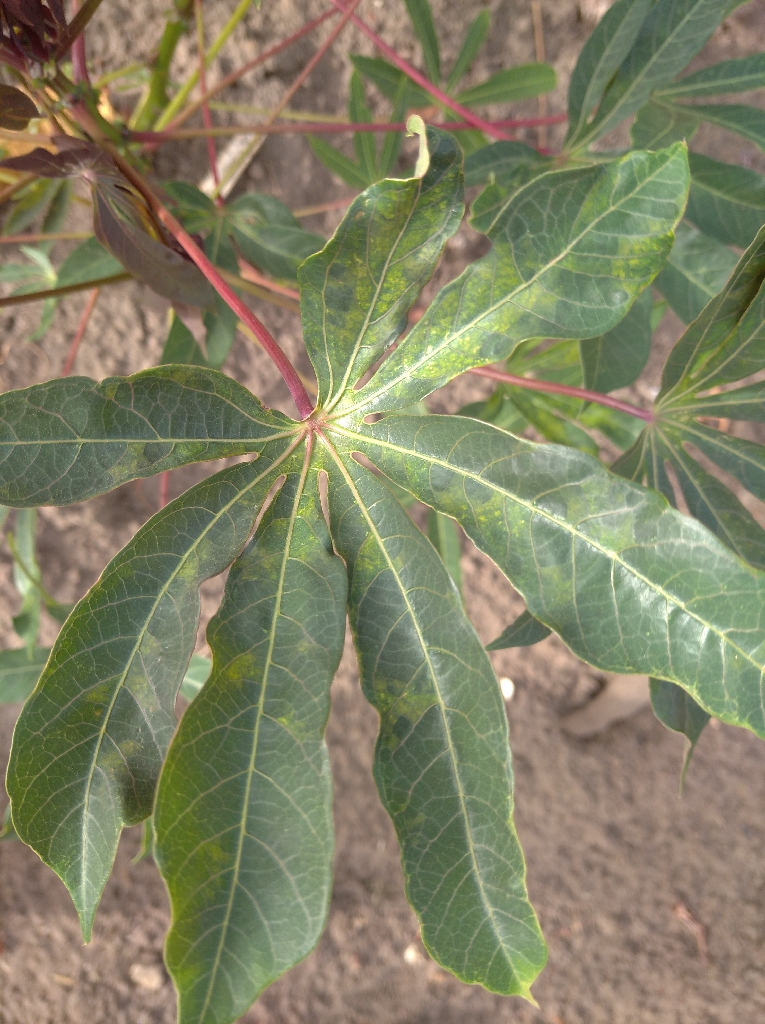
Label: cassava mosaic disease (cmd)